Deportation

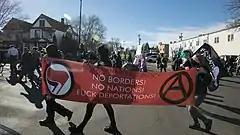
Anarchists protesting against deportations

Many criticize deportations as inhumane, as well as questioning their effectiveness. Some are completely opposed towards any deportations, while others state it is inhumane to take somebody to a foreign land without their consent.